Jannik Müller

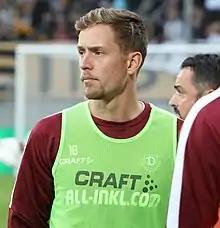
Müller with Dynamo Dresden in 2019

Jannik Müller (born 18 January 1994) is a German professional footballer who plays as a defender for club VfL Osnabrück.